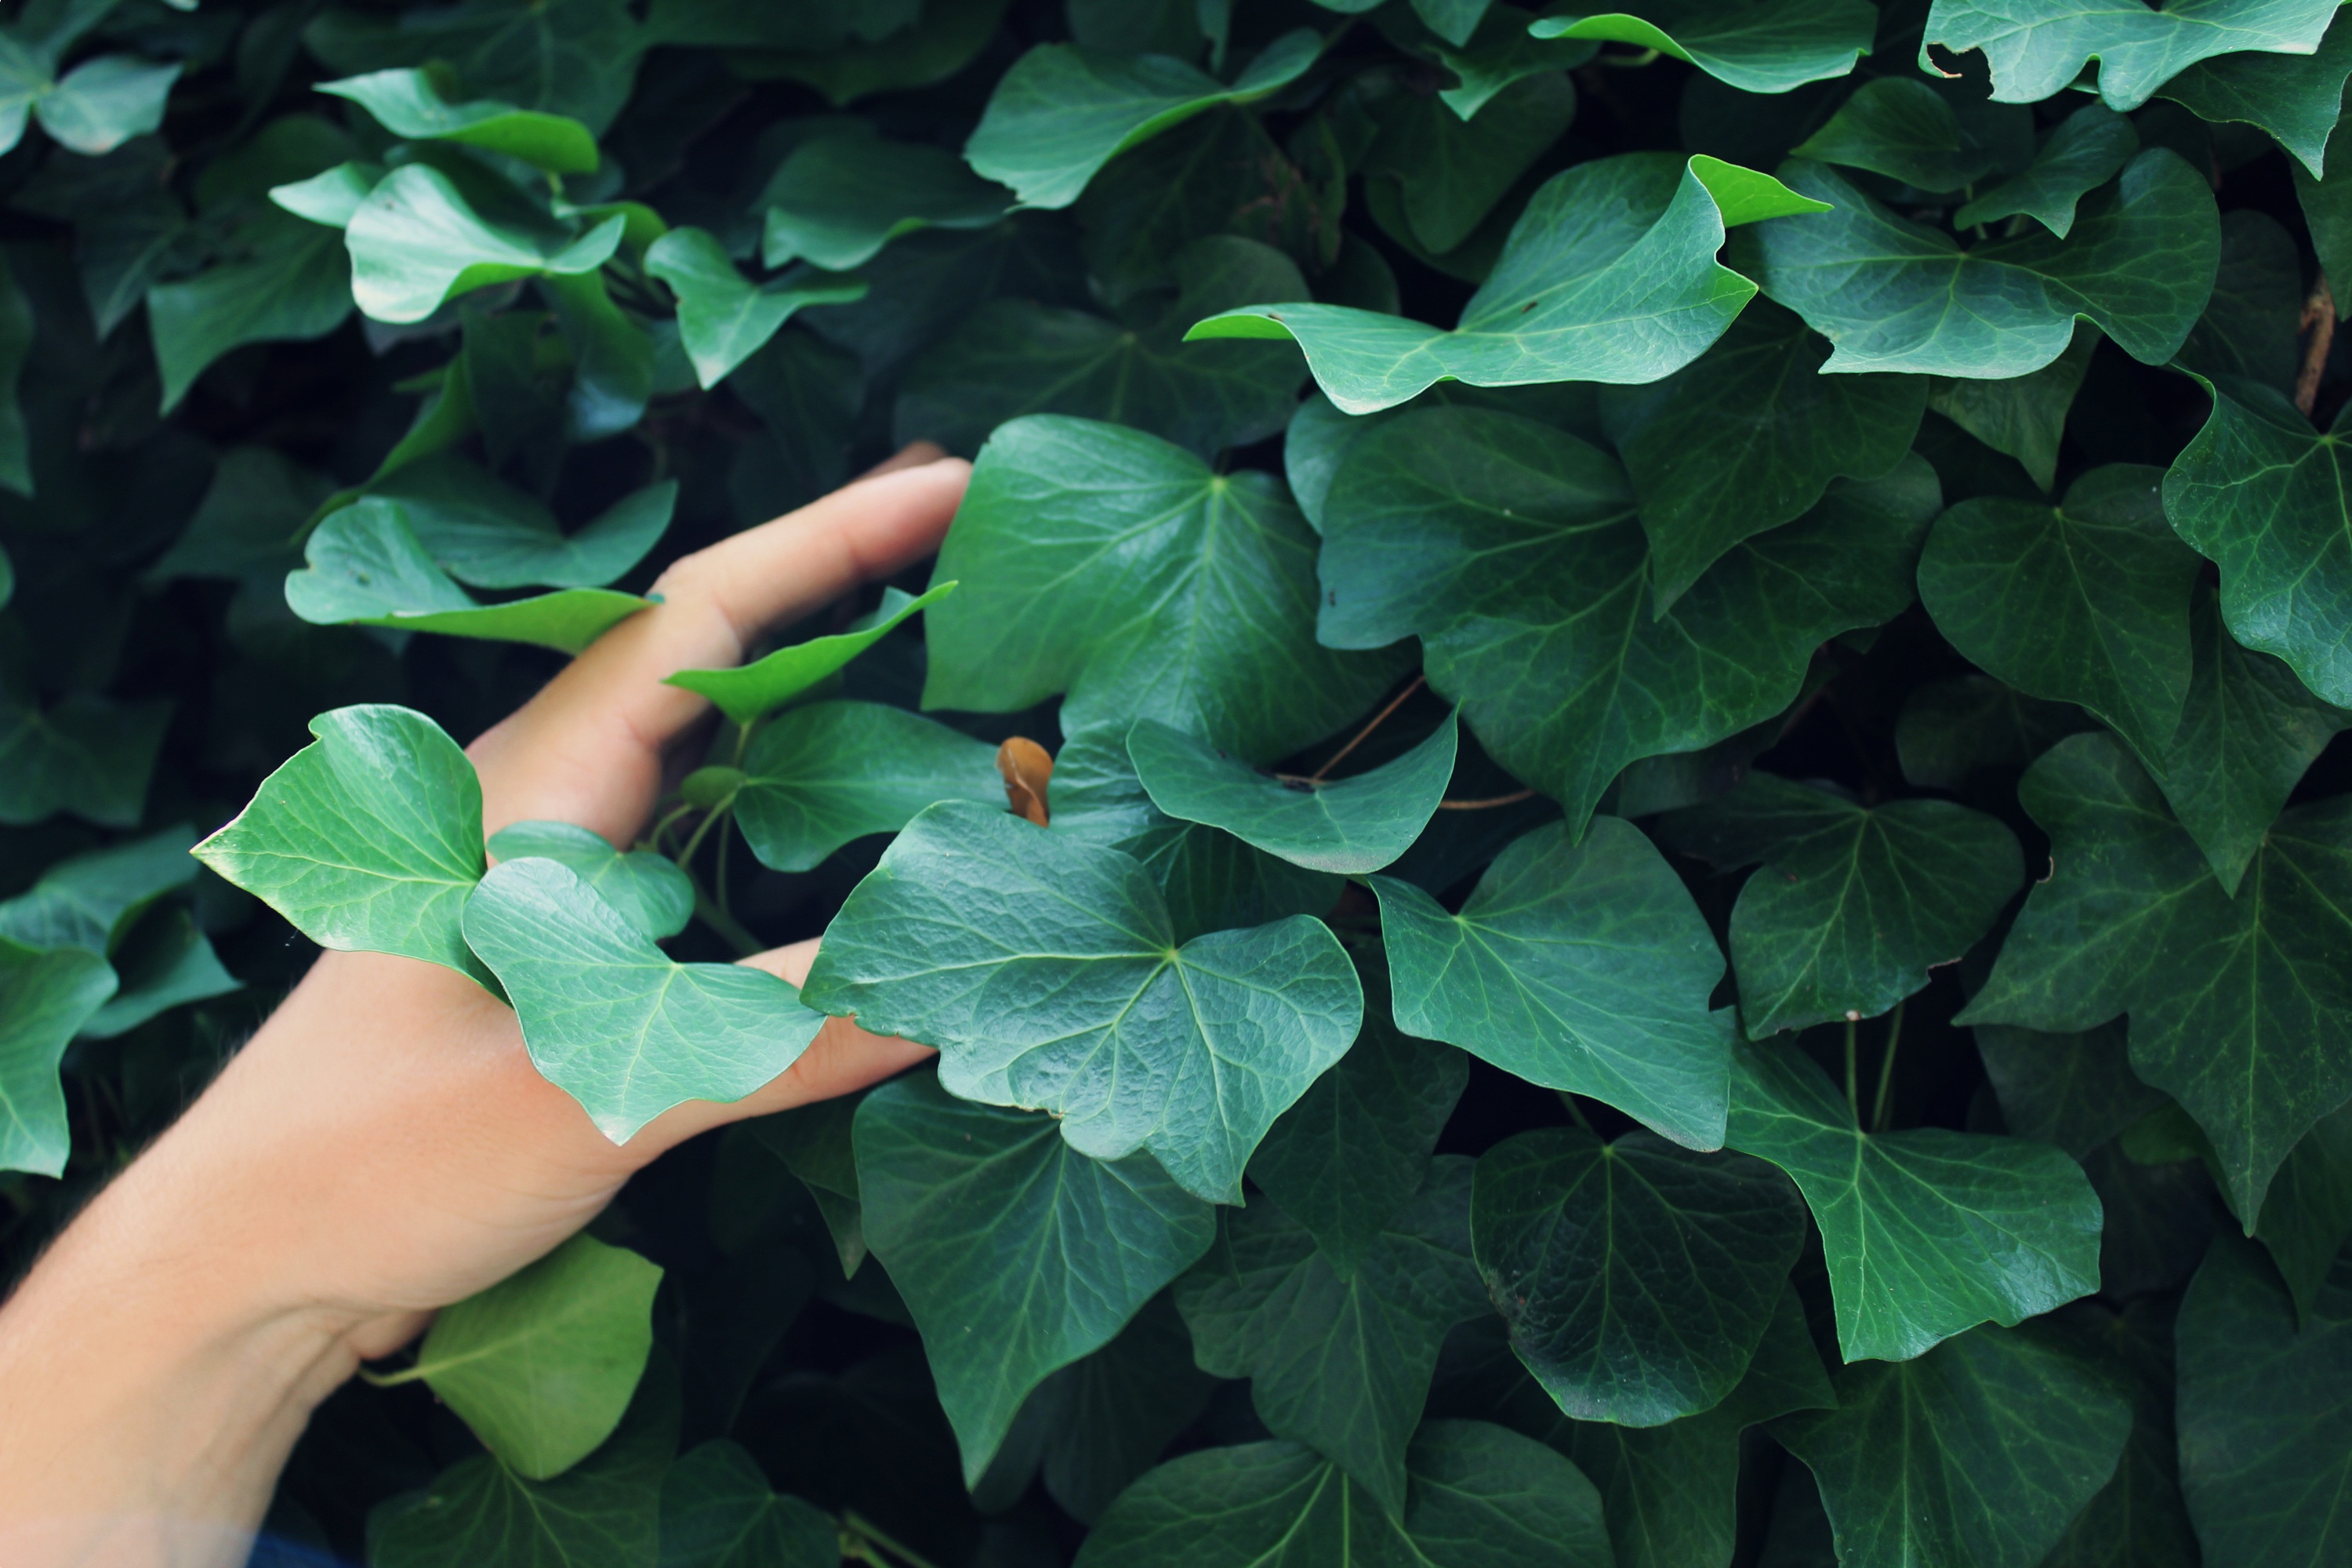
hand, tree, nature, branch, growth, plant, woman, leaf, flower, petal, summer, female, foliage, young, spring, green, produce, ivy, natural, human, botany, garden, arm, flora, leaves, fingers, gardening, shrub, branches, flowering plant, maidenhair tree, annual plant, plant stem, land plant, apiales